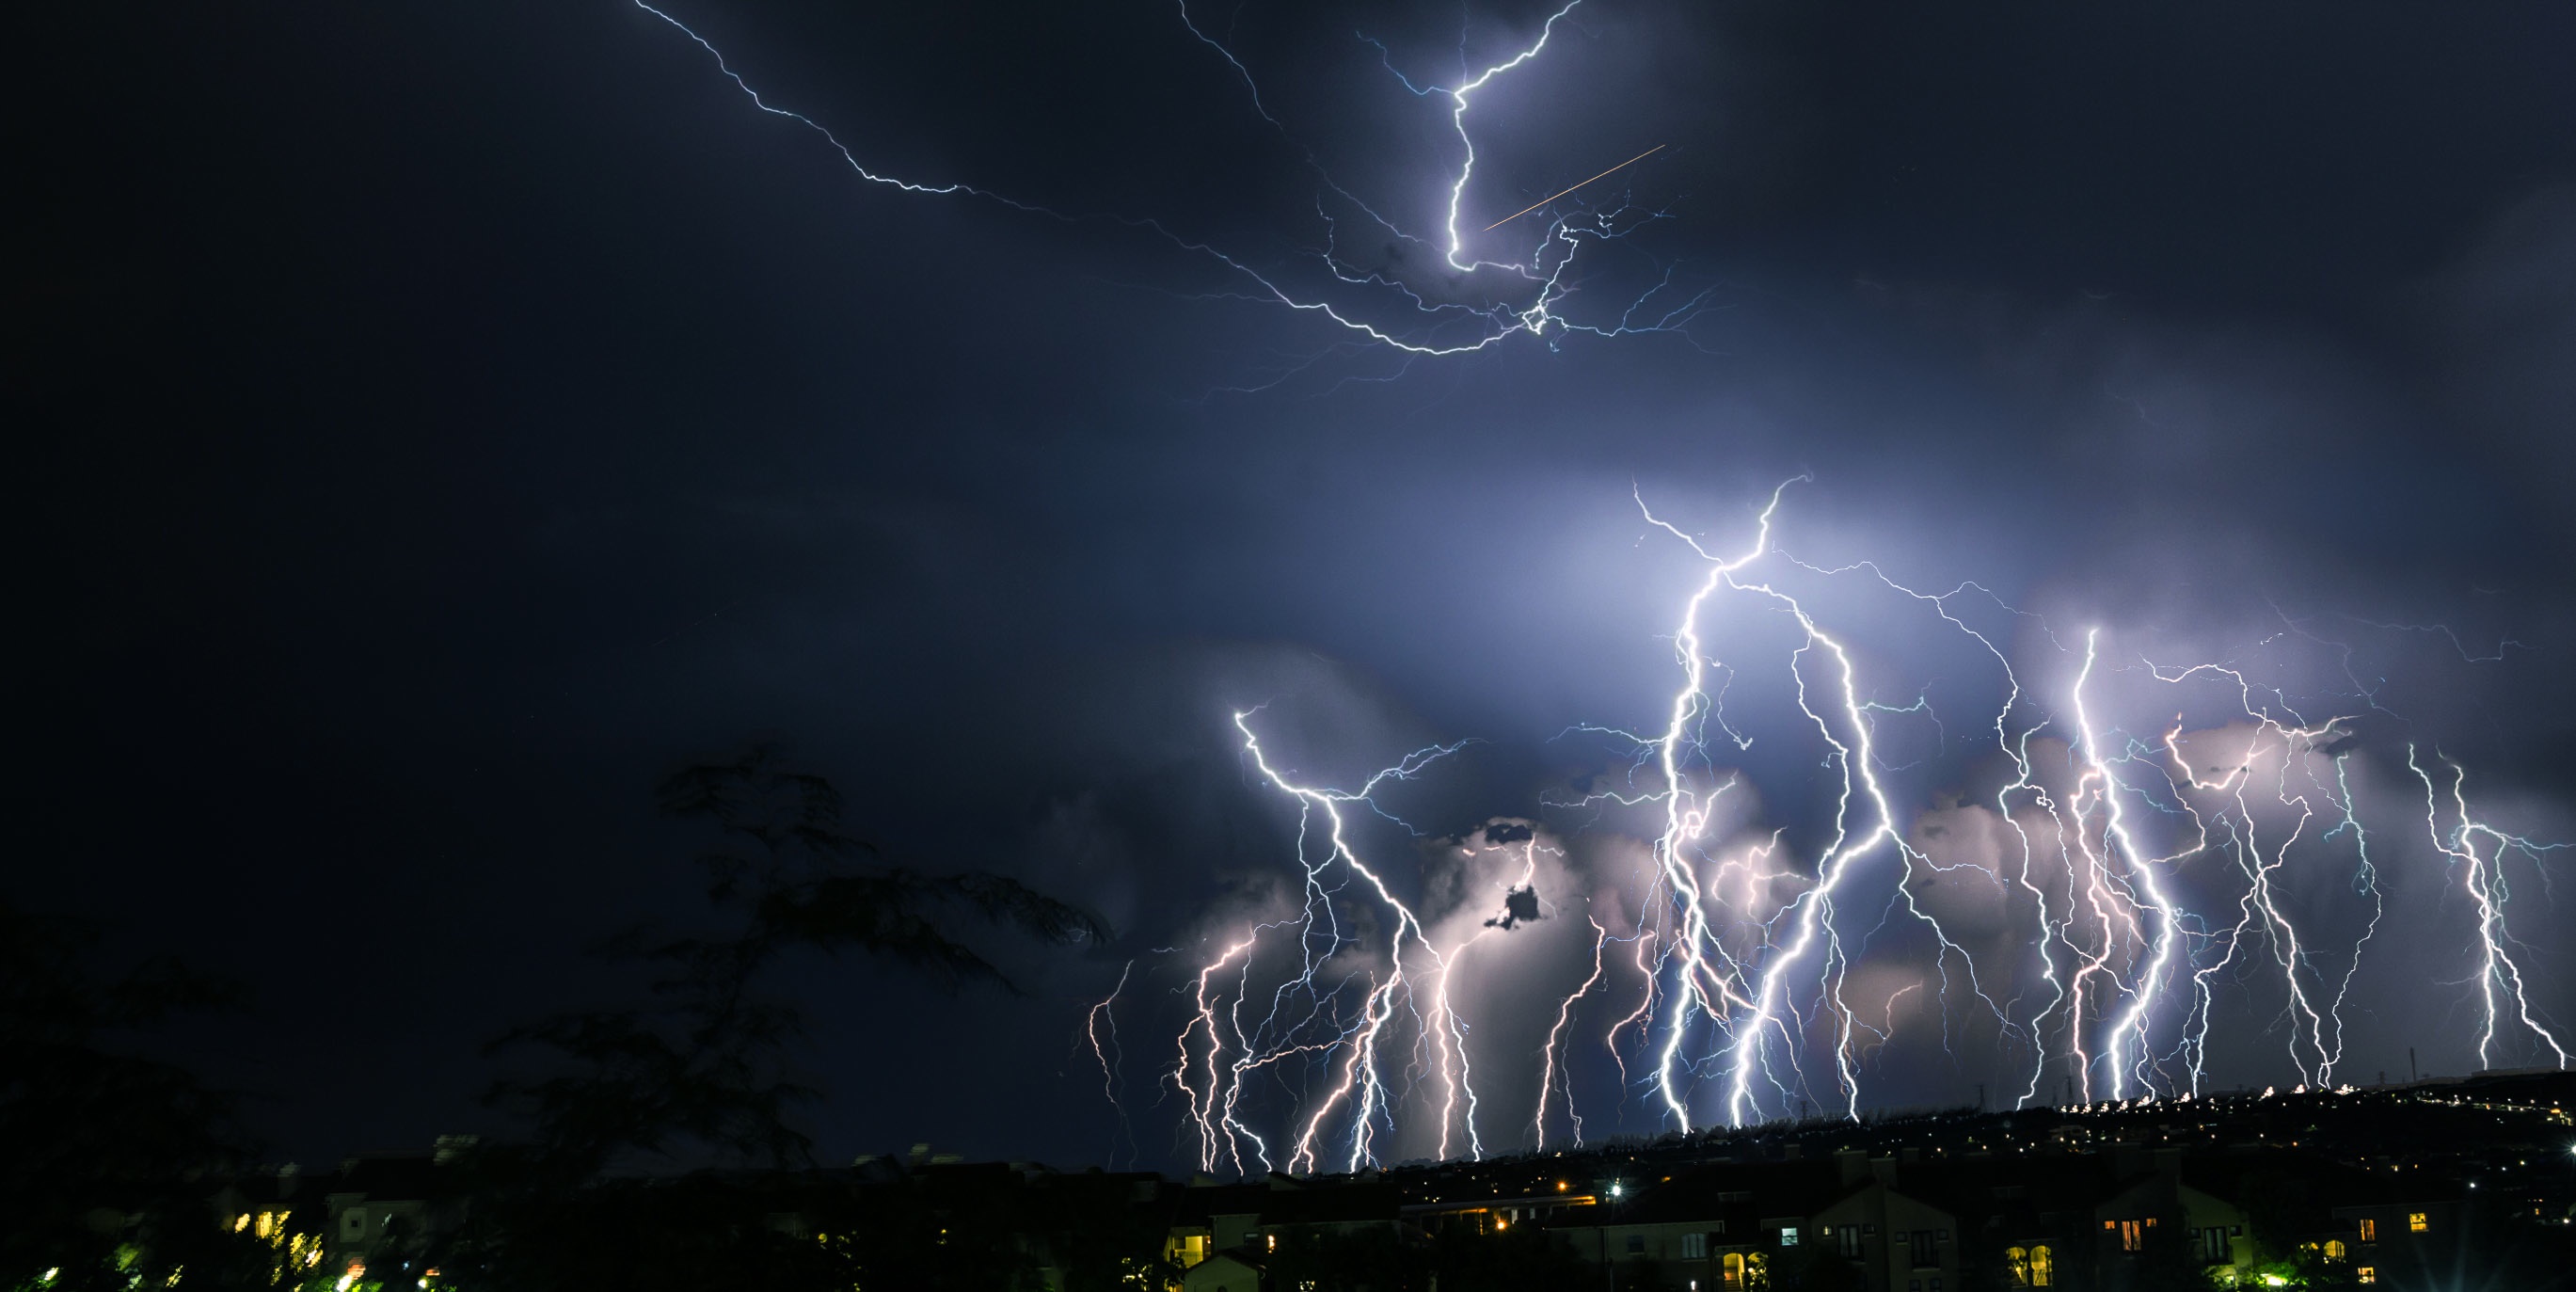
night, weather, storm, darkness, lightning, thunder, thunderstorm